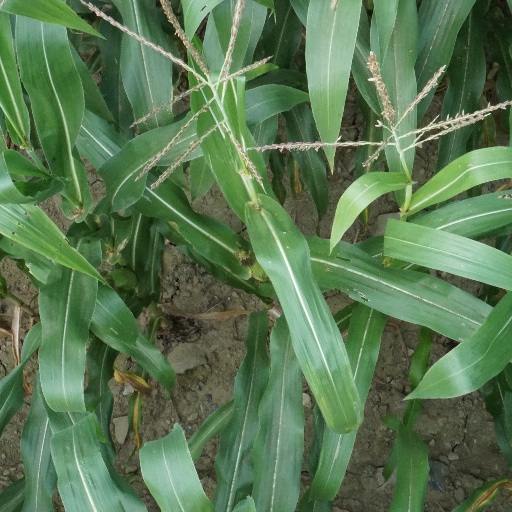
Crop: maize; corn